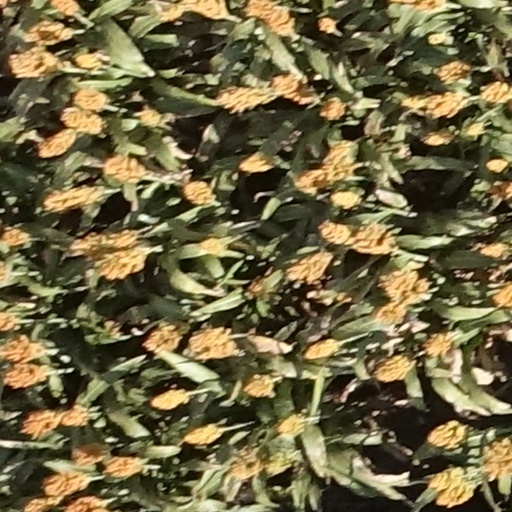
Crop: sorghum